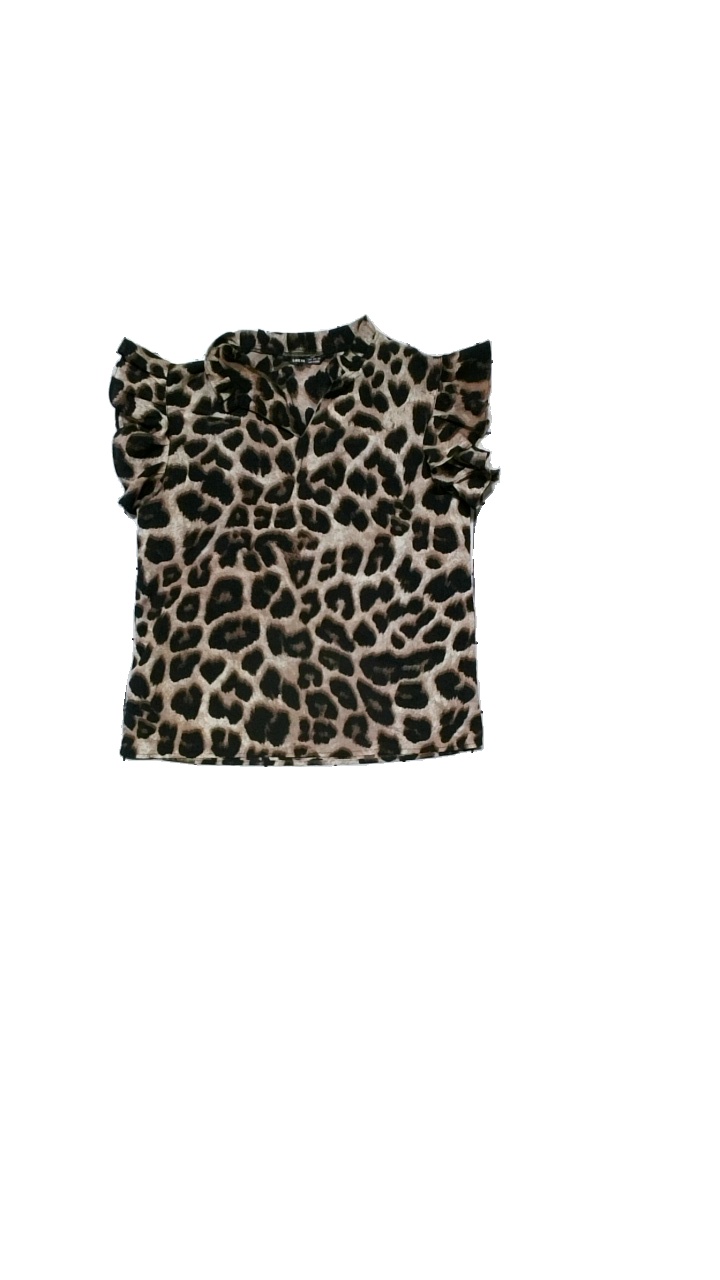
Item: Blouse (Ladies)
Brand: Shein
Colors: Black, Brown, Multicolor
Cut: Regular
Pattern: Animal print
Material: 100% polyester
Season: All
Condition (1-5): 4
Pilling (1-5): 4
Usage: Reuse
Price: <50